Nordhavn, Copenhagen

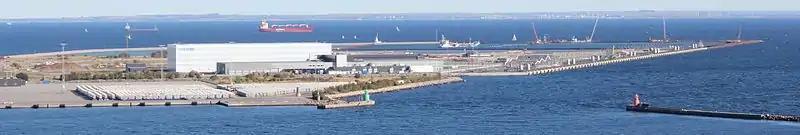

Nordhavn translates into North Harbour and is a district of Copenhagen. Nordhavn is located in the old industrial harbour area and has been redeveloped. Nordhavn consists of urban islands connected by pedestrian friendly roads that incorporate cyclist expressways. This district is planned to become the larges metropolitan development in northern Europe. The agency By og Havn has proposed plans to develop Nordhavn as a new city district that would have 40,000 residents and 40,000 jobs. In December 2024 Nordhavn had about 6000 residents. The urban planners of Nordhavn city district have courted controversy when proposing a 15-minute city where cars are not welcome.